Libyan Air Force

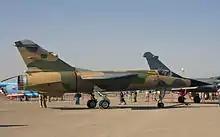
Libyan People's Air Force Mirage F1ED

Before the war began, Libyan People's Air Force had between 18,000 and 22,000 personnel and 374 aircraft and helicopters—however, most of these aircraft were not flyable, and the air force in general was in a very poor state when the war began. During the Libyan Civil War, Libyan People's Air Force warplanes and attack helicopters launched repeated airstrikes on protesters, reportedly targeting a funeral procession and a group of protesters trying to reach an army base. The human rights researcher Ahmed Elgazir had reported, that the Libyan News Centre (LNC) received a satellite phone call from an unnamed woman who was "witnessing the massacre in progress". This Information could not be verified, since phone lines in the country had been blocked. During the opening month of the Libyan civil war between 19 February and 19 March, rebel forces managed to capture four out of 13 Libyan air force airfields, and were attacking multiple others—to prevent their destruction, according to the opposition sources, most of Libyan People's Air Force fighter jets and helicopters that were still serviceable were relocated to Ghardabiya air force base near Sirte and Mitiga air force base near Tripoli.